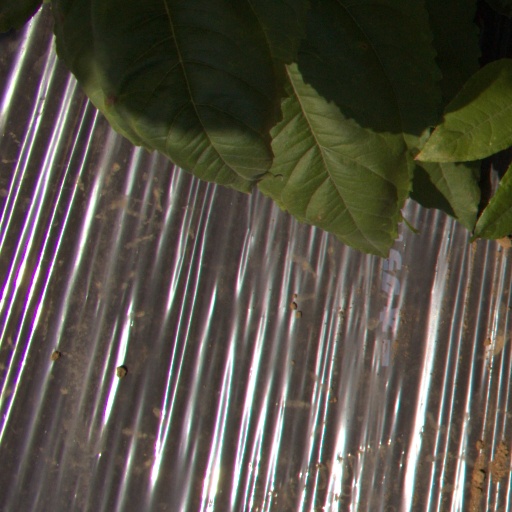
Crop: Jerusalem artichoke